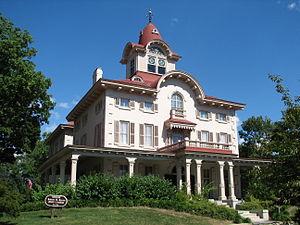
Northeast Philadelphia est une section de la ville de Philadelphie en Pennsylvanie. Selon le Recensement des États-Unis de 2000, le Northeast accueille une part importante des 1,5 million d'habitants de la ville, avec une population comprise entre 350 000 et 400 000 habitants selon les limites données à cette zone. À partir des années 1980, une grande partie des jeunes issus des classes moyennes se sont installés en banlieue après l'obtention de leurs diplômes, essentiellement dans le comté de Bucks. Profitant de cette émigration, de nombreux hispaniques se sont installés dans la partie sud de Northeast Philadelphia tandis que les afro-américains et les asiatiques se sont installés dans des quartiers jusqu'alors exclusivement peuplés par des blancs.